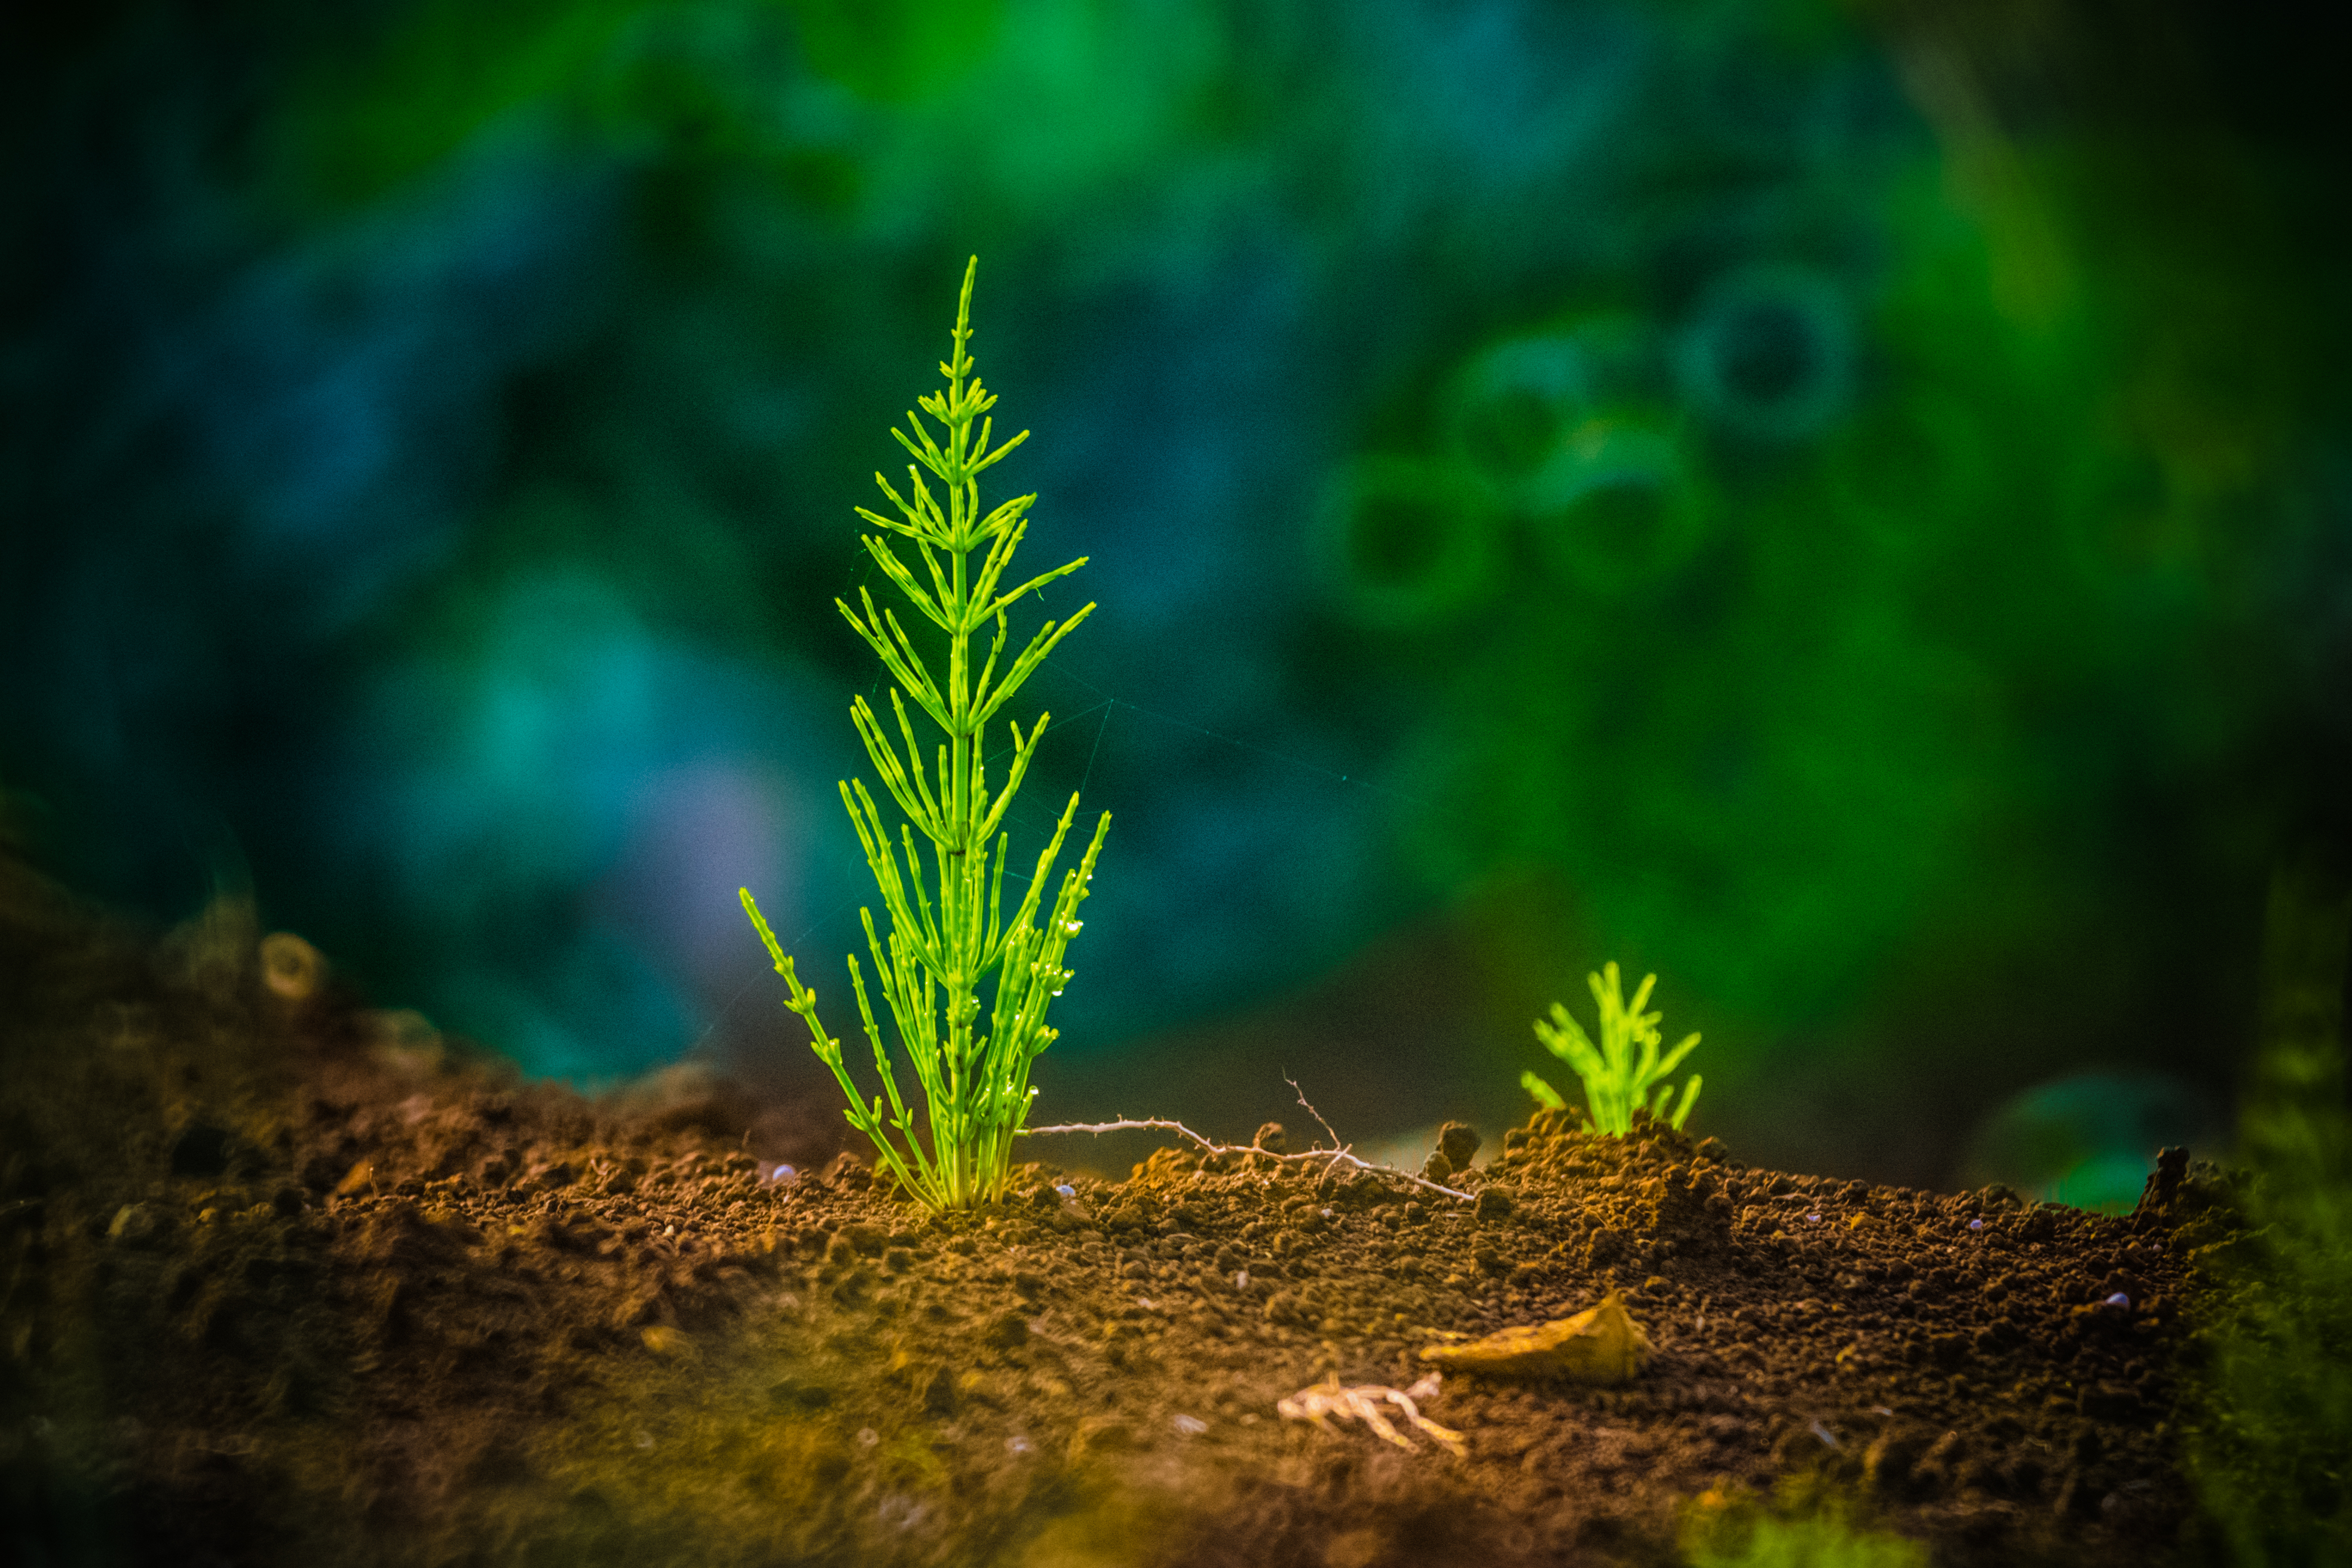
nature, plant, morning, leaf, underwater, green, vegetable, biology, japan, aquarium, morninglight, yokohama, habitat, tamronsp500mmf8, mirrorreflexlens, jikefurusatomura, 55bb, macro photography, organism, germination, computer wallpaper, marine biology, freshwater aquarium